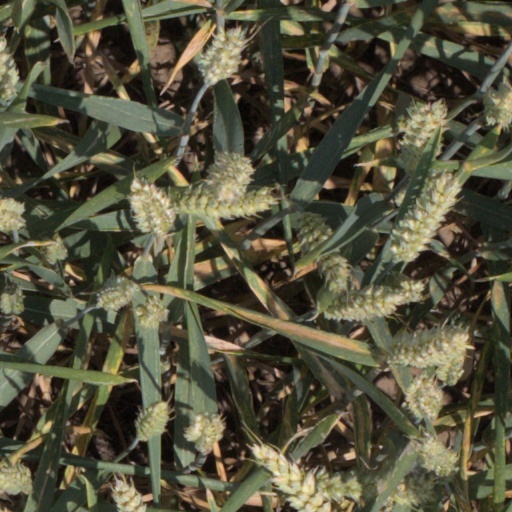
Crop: wheat